Kösseine

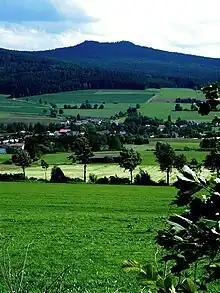
The Kösseine seen from Hildenbach

In the vicinity of the Große Kösseine peak is a large granite blockfield with an area of which has been placed under protection. Various rock formations (the Kleine Kösseine, the Großer and Kleiner Haberstein, the Burgsteinfelsen, Mühlstein, Püttnersfel and Jakobifels) are protected natural monuments. The view of the twin peaks of Kleine and Große Kösseine (Little and Great Kösseine), visible from almost all sides, is quite striking.